Ace Books

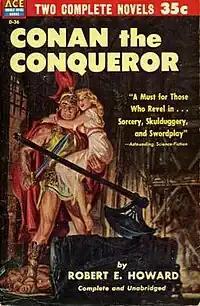
Ace Double D-36, Robert E. Howard's "Conan the Conqueror". The novel on the reverse side was Leigh Brackett's "The Sword of Rhiannon". Cover by Norman Saunders.

Editor Donald A. Wollheim was working at Avon Books in 1952, but disliked his job. While looking for other work, he tried to persuade A. A. Wyn to begin a new paperback publishing company. Wyn was already a well-established publisher of books and pulp magazines under the name A. A. Wyn's Magazine Publishers. His magazines included "Ace Mystery" and "Ace Sports", and it is perhaps from these titles that Ace Books got its name. Wyn liked Wollheim's idea but delayed for several months; meanwhile, Wollheim was applying for other jobs, including assistant editor at Pyramid Books. Pyramid mistakenly called Wyn's wife Rose for a reference, thinking Wollheim had worked for her. When Rose told her husband that Wollheim was applying for another job, Wyn made up his mind: he hired Wollheim immediately as an editor.